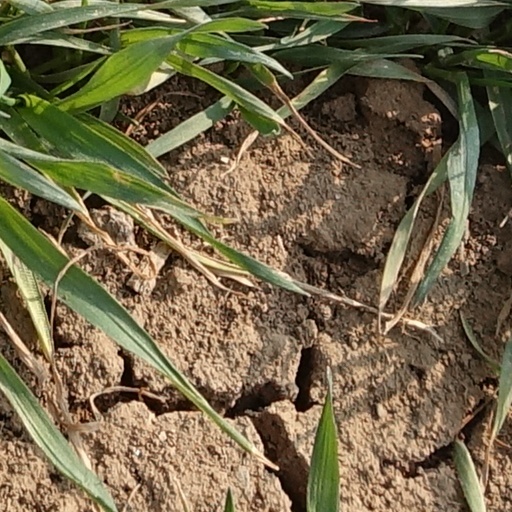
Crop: wheat